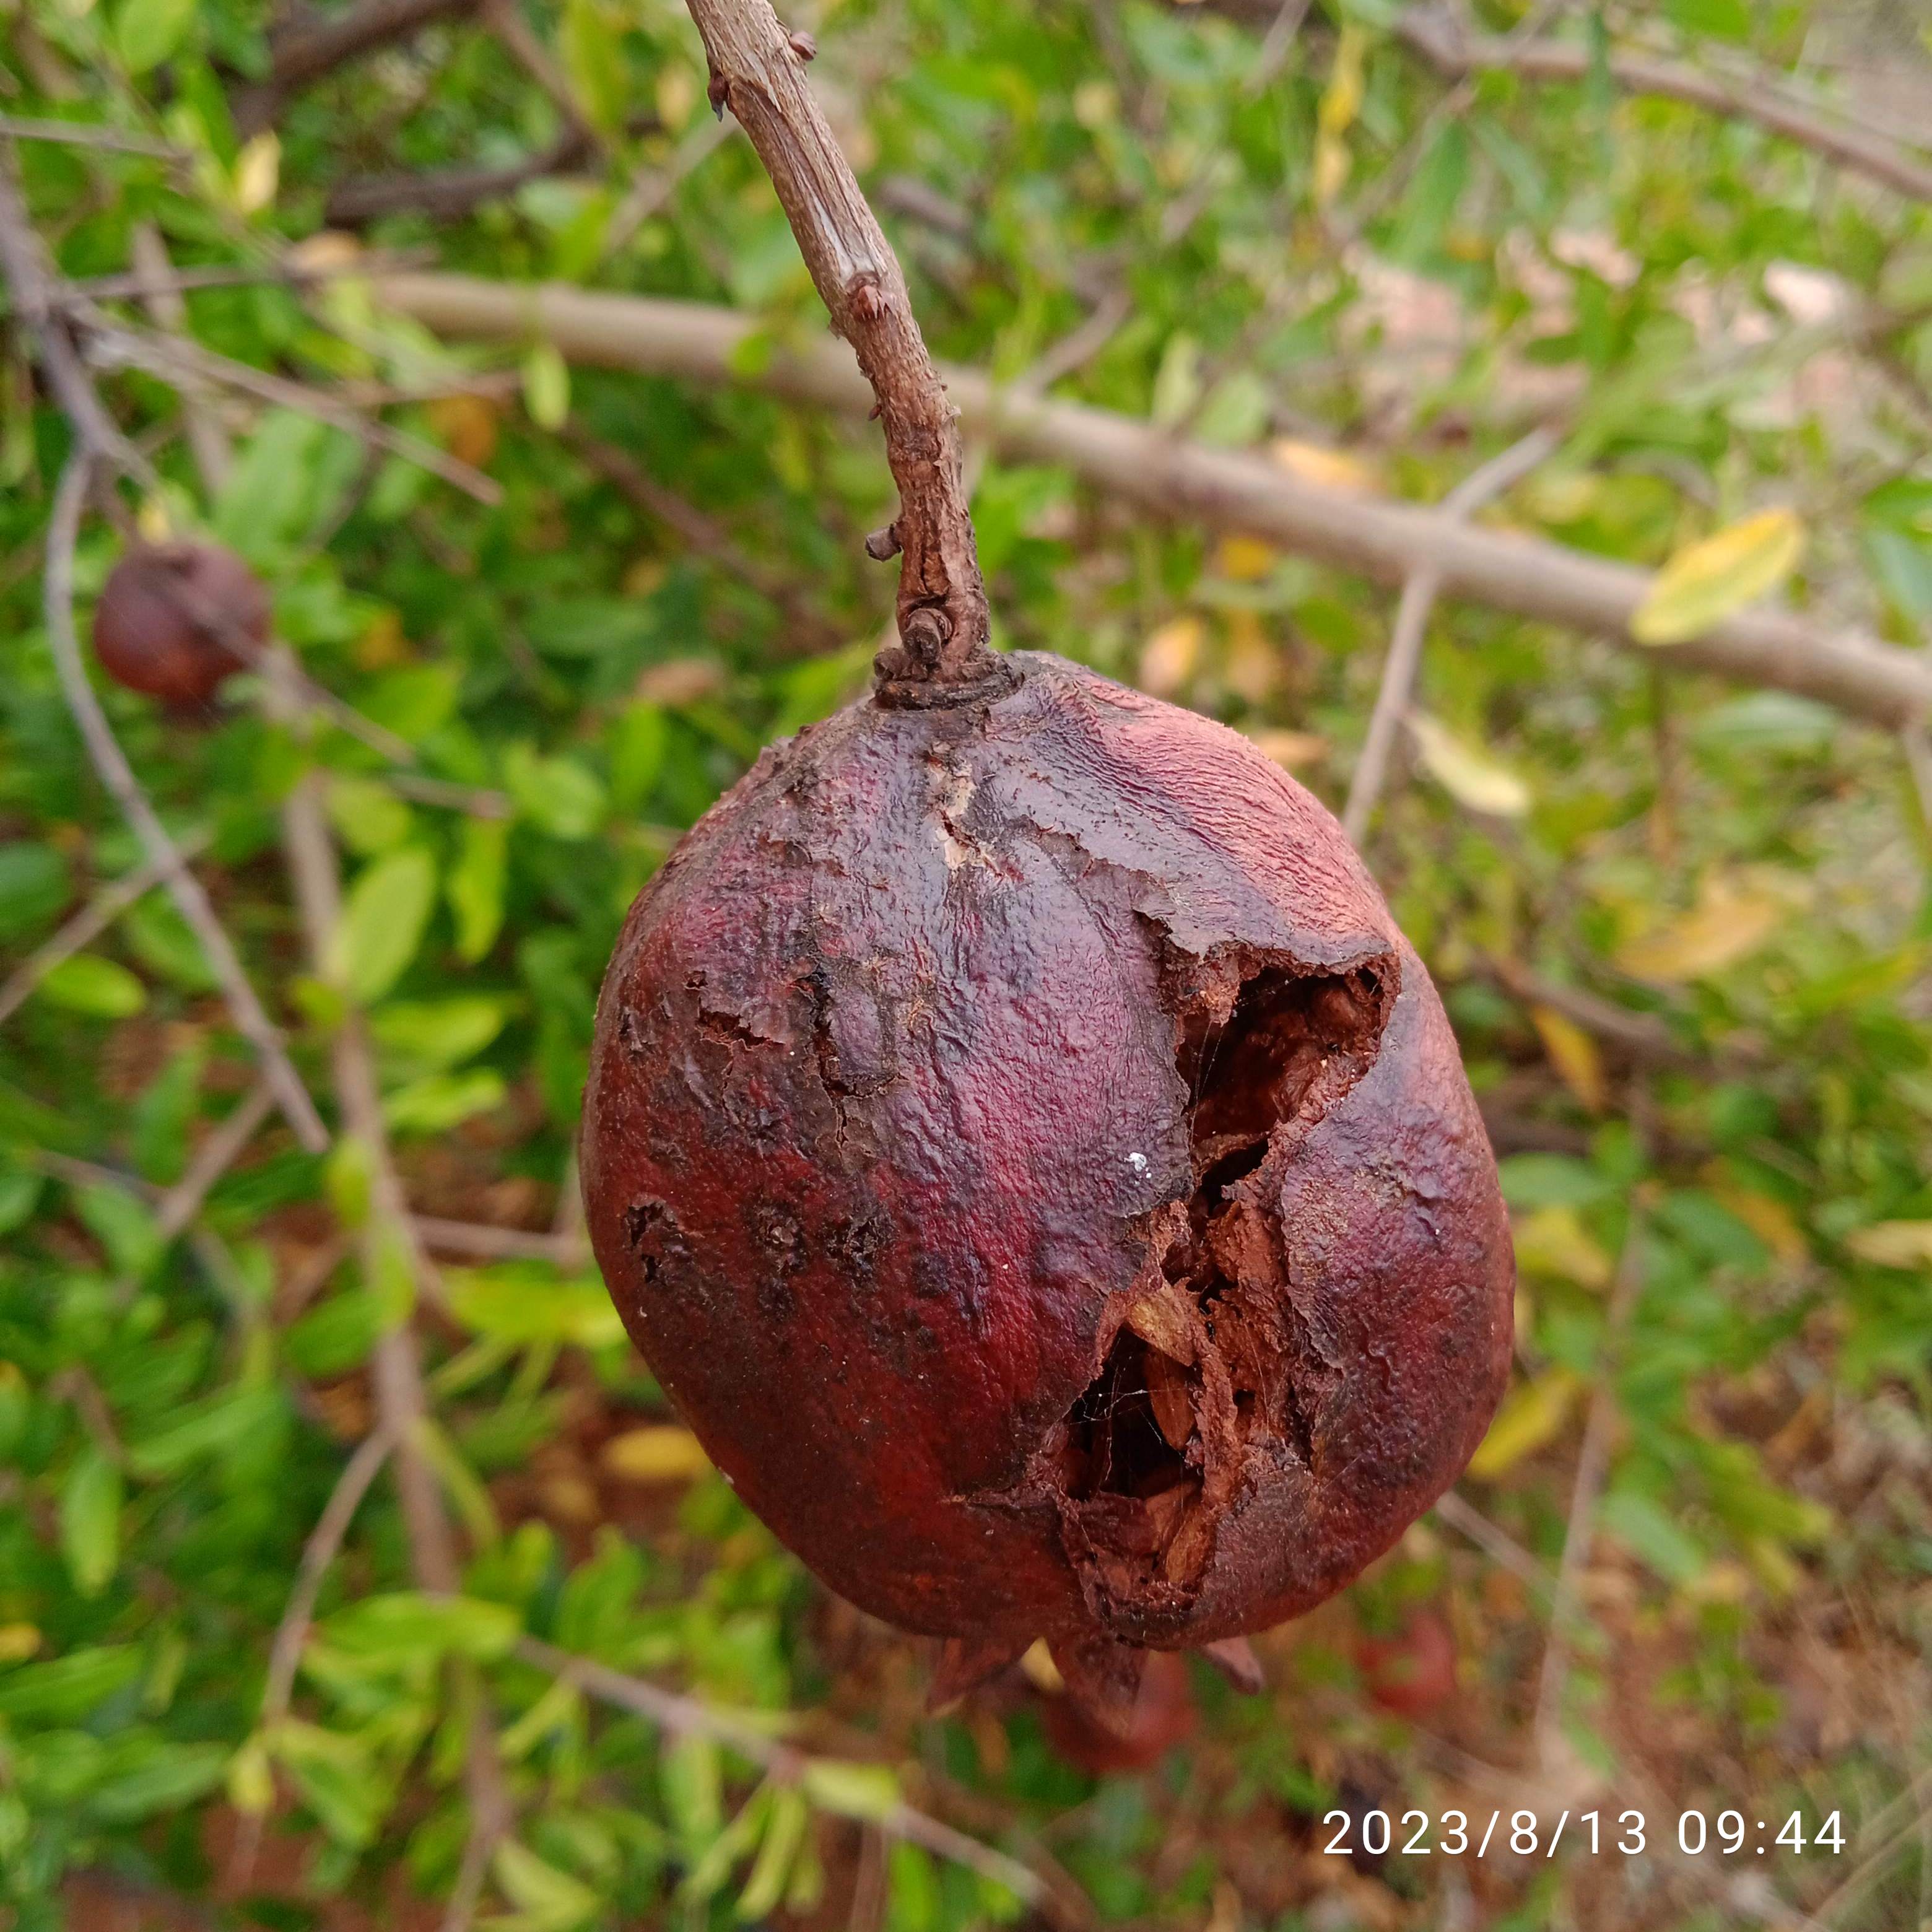
Label: Bacterial_Blight